Tugay Uzan

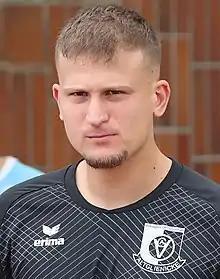

Tugay Oğulay Uzan (born 27 February 1994) is a German and Turkish footballer who plays for BFC Preussen in the NOFV-Oberliga Nord.